Guttenberg State Bank

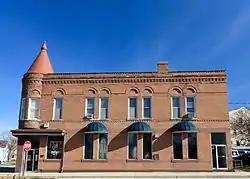

The Guttenberg State Bank, also known as the People's Bank, is a historic building located in Guttenberg, Iowa, United States. The bank was incorporated in May 1900 with John P. Eckart was its president. The bank was also referred to as "Eckart Bank". They built this building two years later. It is a two-story brick structure that features a round tower with a conical roof on the corner. The second floor windows are topped with inlaid brick arches that combines with a brick stringcourse. Above is a brick cornice.